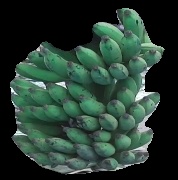
Variety: elakki-bale
Grade: grade3